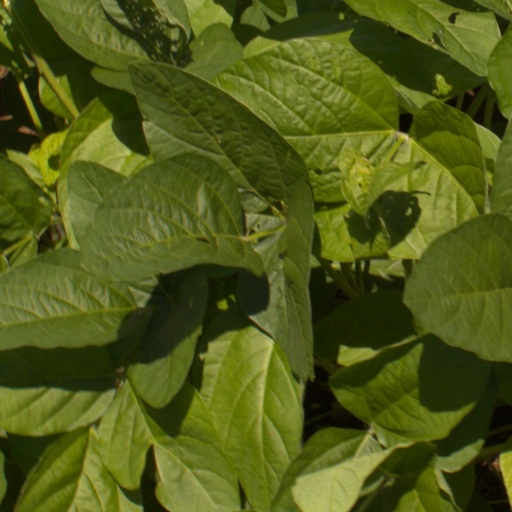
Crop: soybean